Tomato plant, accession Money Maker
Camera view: tilt-top (135 deg); turntable rotation: 60 degrees
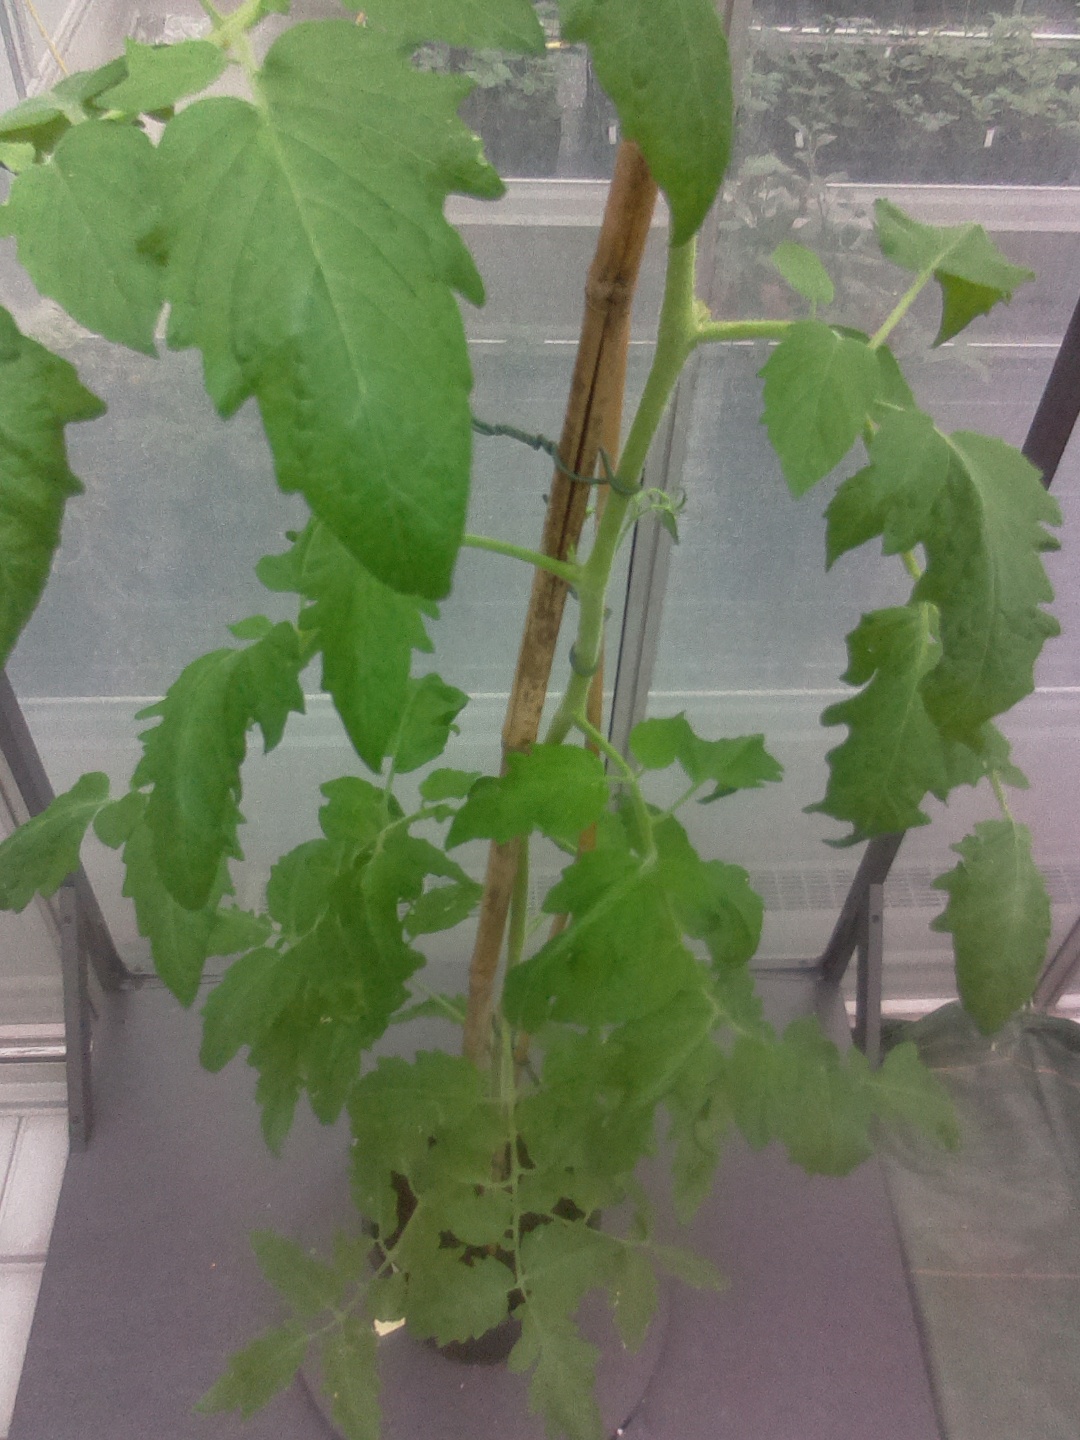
BBCH growth stage 63: 30%-40% of flowers open